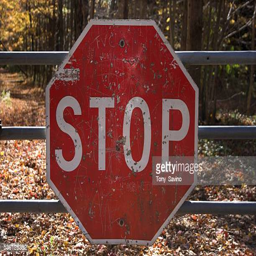
a large red stop sign hangs on the metal rails of a fence on a hiking trail